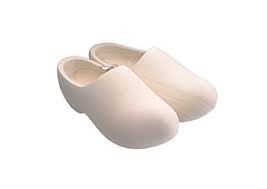
Label: Clog